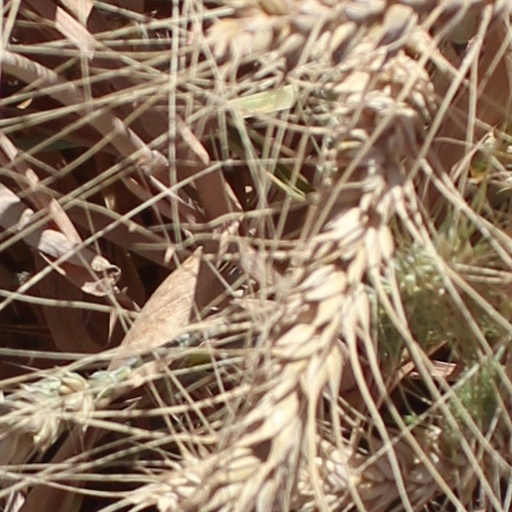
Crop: wheat